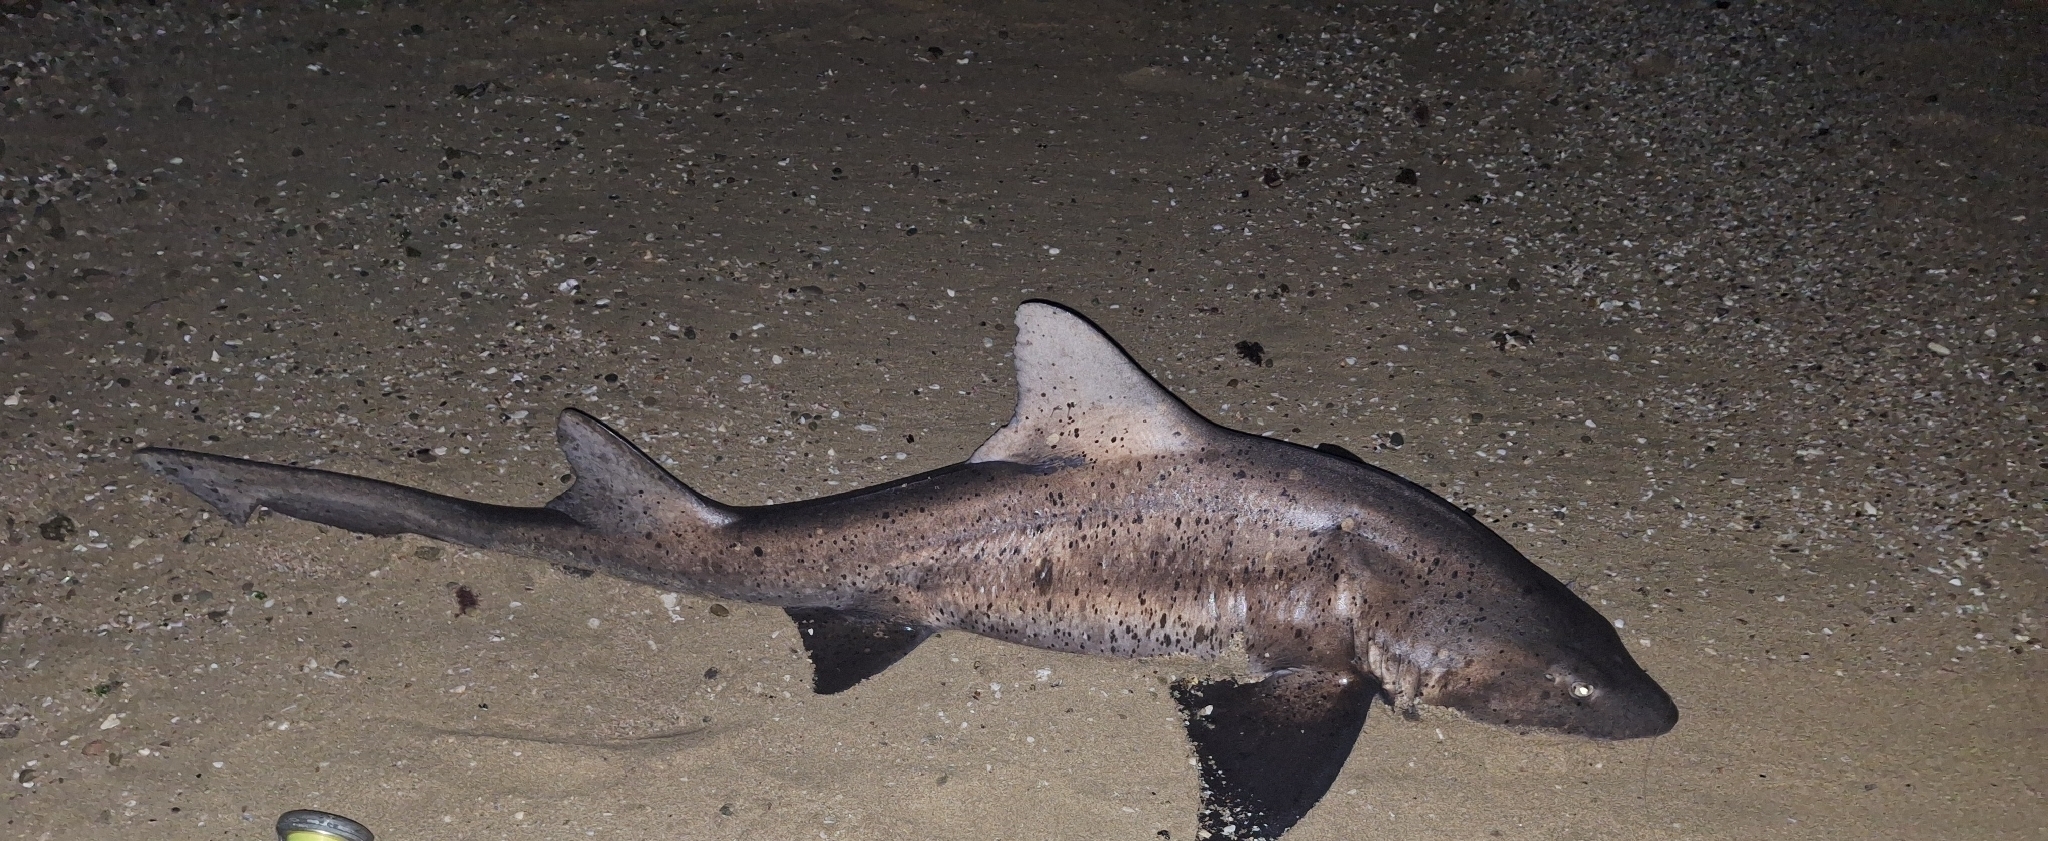
fish (species not among the labelled classes)